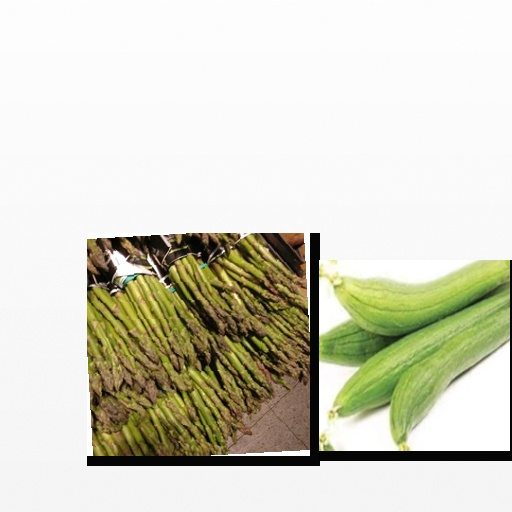
Food items: asparagus, sponge_gourd